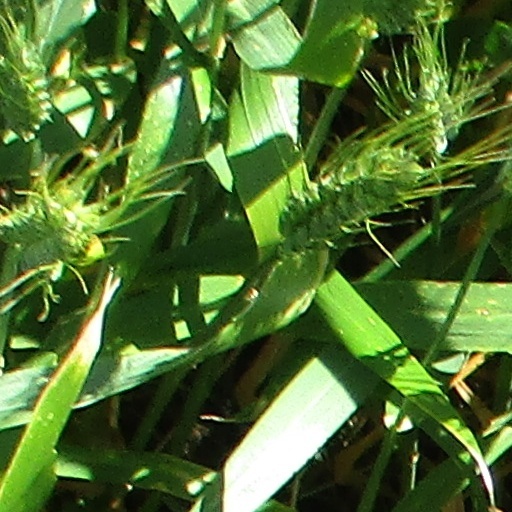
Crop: wheat